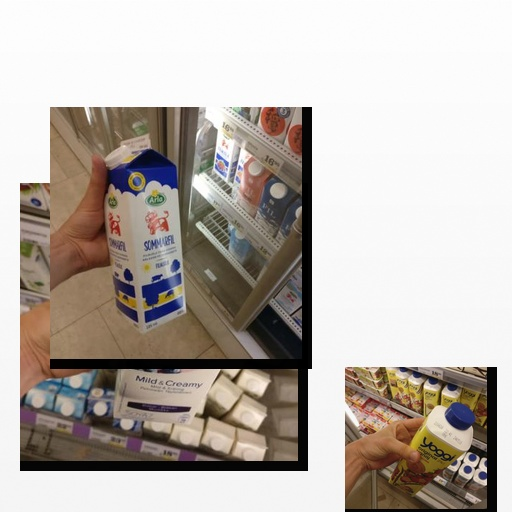
Food items: strawberry_yogurt, sour_milk, blueberry_soyghurt